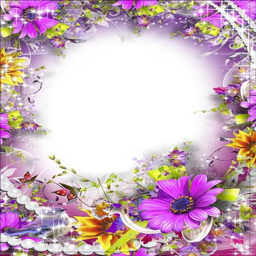
set the framework for photo - like flowers